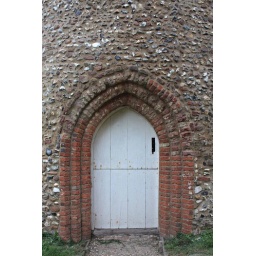
13th century door in Norman round tower